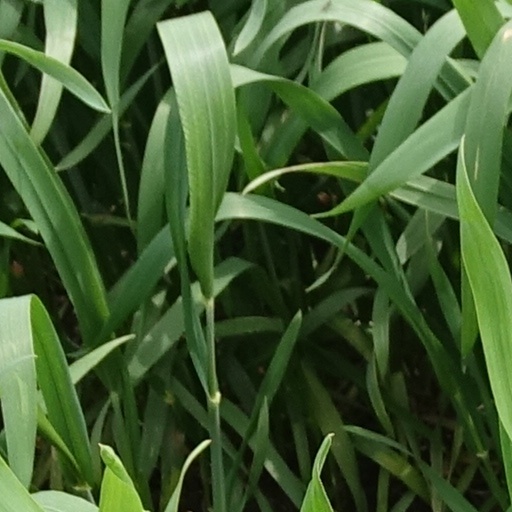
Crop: wheat